Robert Vaughn (Montana rancher)

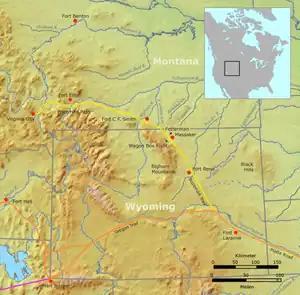
Map showing the Bozeman Trail

On March 4, 1864, Vaughn and six others left Youngstown for the gold fields of the Idaho Territory. They traveled by horse-drawn wagon to Council Bluffs, Iowa (which took 25 days), crossed the Mississippi River by ferryboat, and arrived in Omaha, Nebraska. They joined a large train of 65 wagons taking the Oregon Trail to points west. They followed the trail along the North Platte River until they reached the junction with the Bozeman Trail (about northeast of Fort Laramie in Wyoming). John Bozeman, who had blazed the Bozeman Trail only the year before, led the Vaughn party and 19 other wagons out along the trail. The party was joined by other wagons coming in from Fort Laramie, and soon numbered more than 100 wagons.